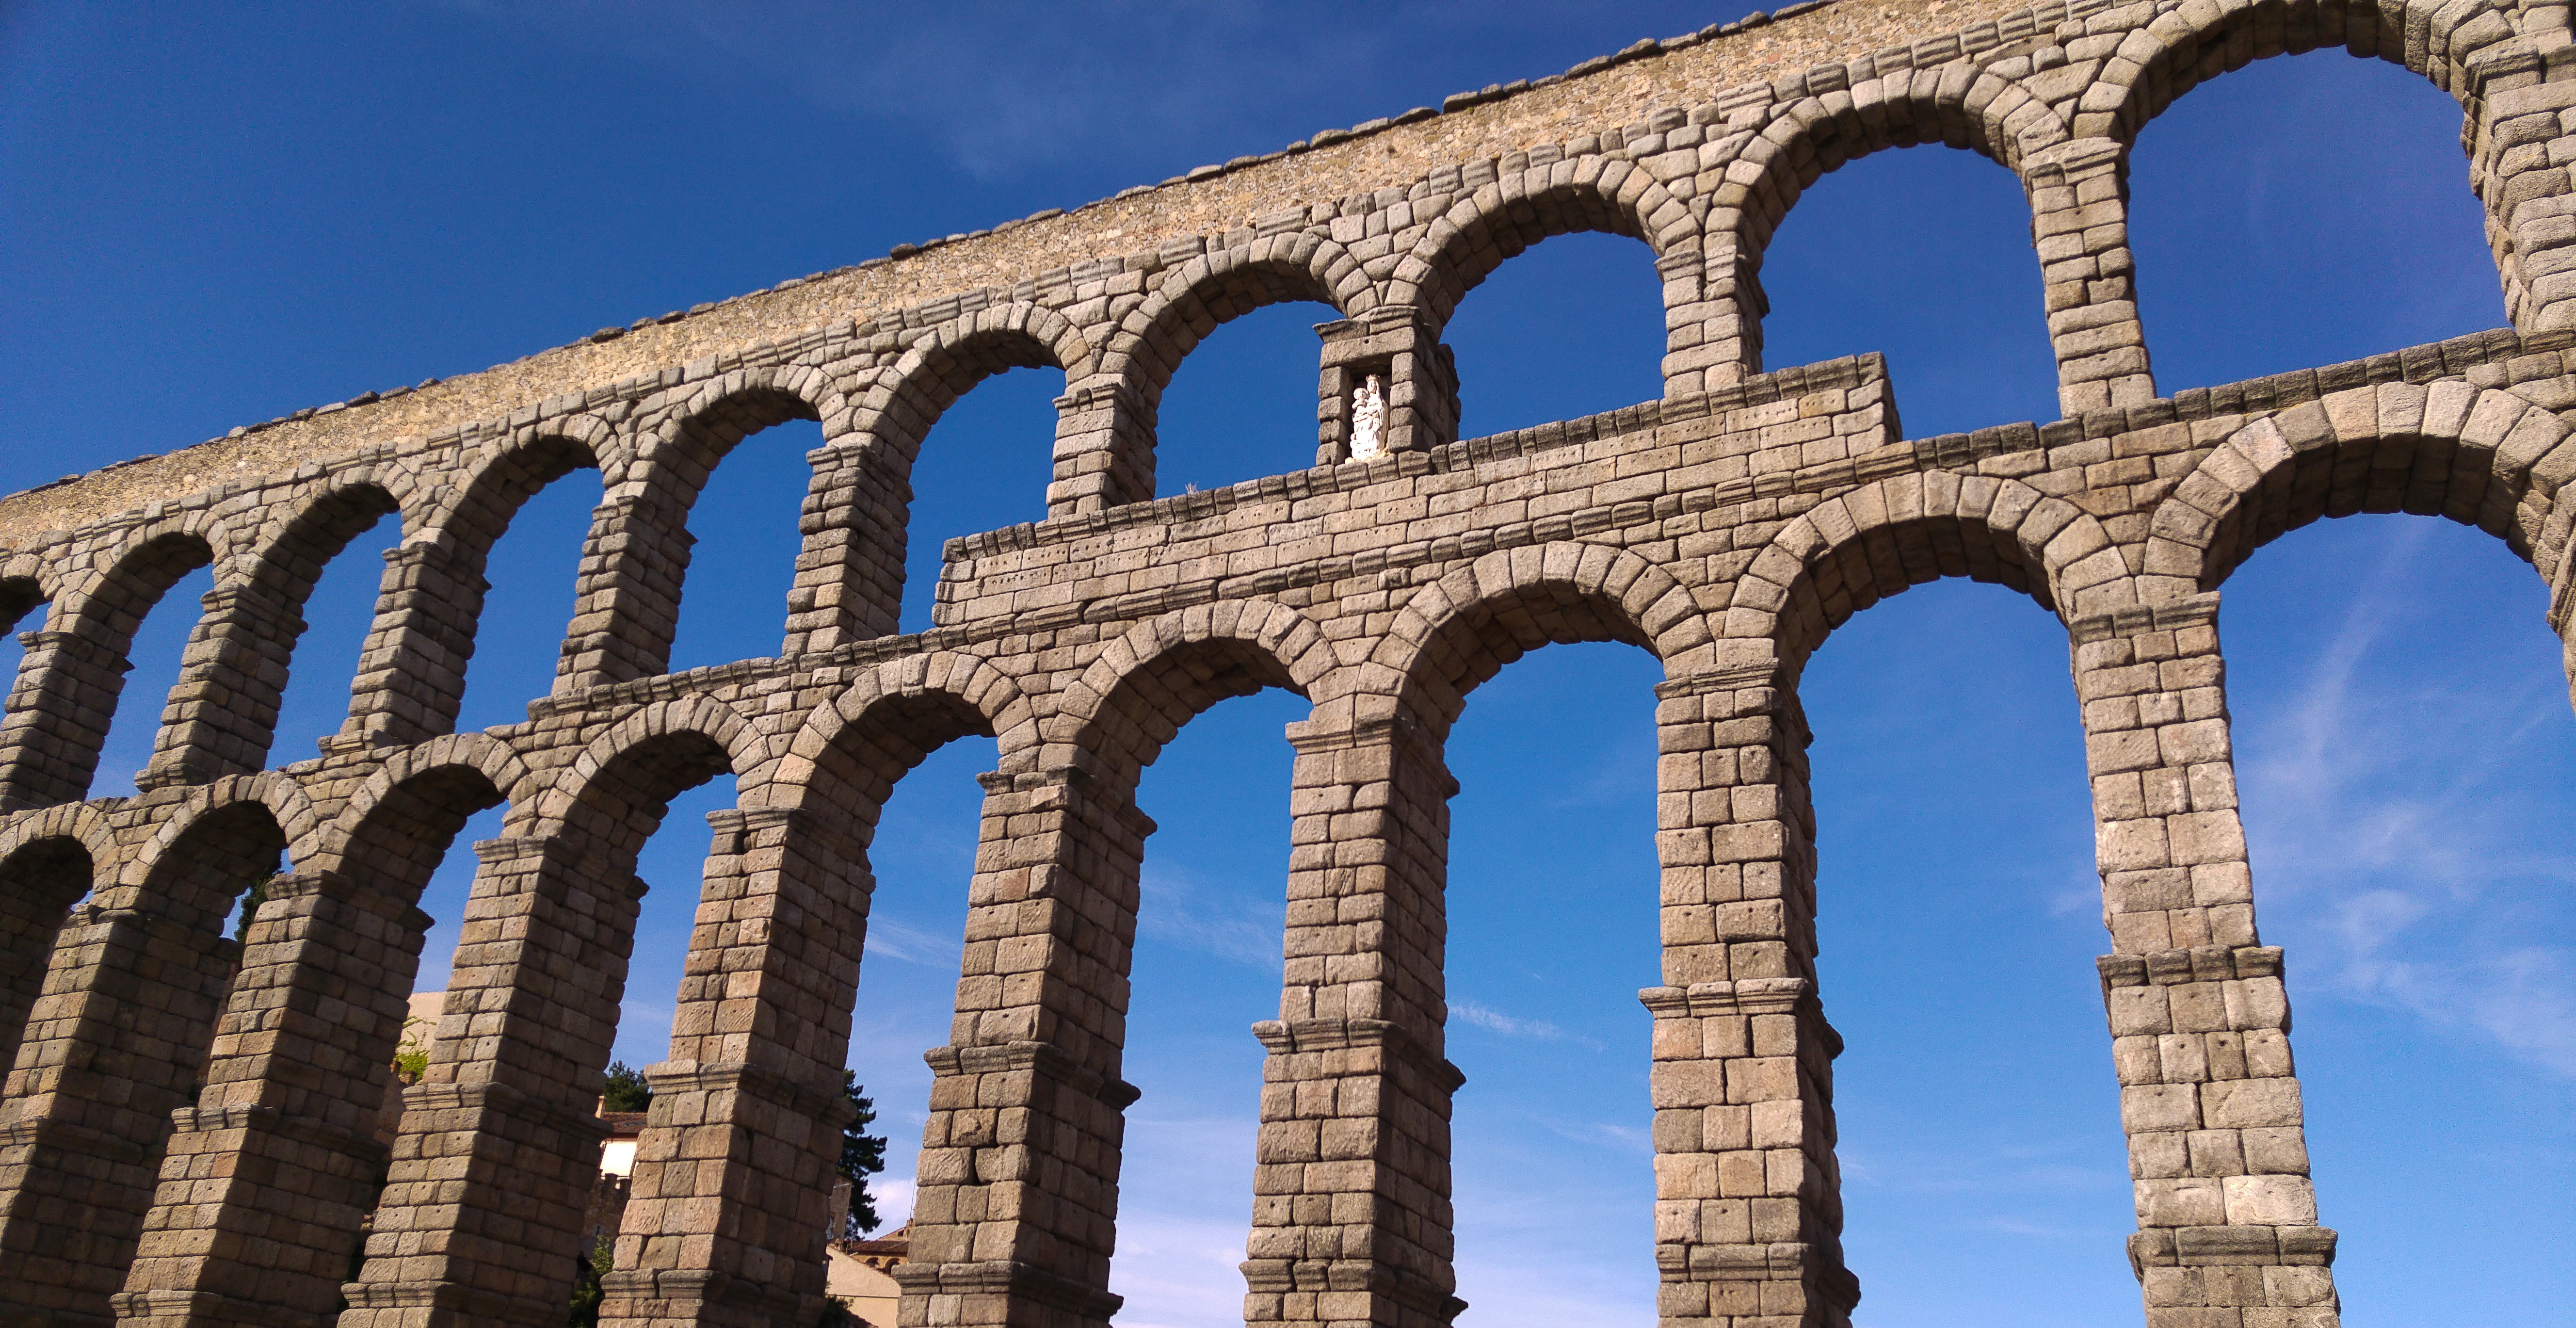
architecture, structure, bridge, arch, landmark, spain, segovia, viaduct, aqueduct, arch bridge, ancient history, nonbuilding structure, ancient roman architecture